Le faiseur d'or

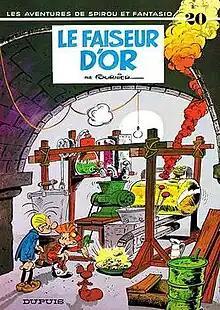
Cover of the Belgian edition

Le faiseur d'or, written and drawn by Fournier, is the twentieth album of the "Spirou et Fantasio" series, and the first to follow the "Spirou" retirement of André Franquin. The story was initially serialised in "Spirou" magazine, before publication grouped with "Un Noël clandestin" and "Le champignon nippon" in a hardcover album in 1970.